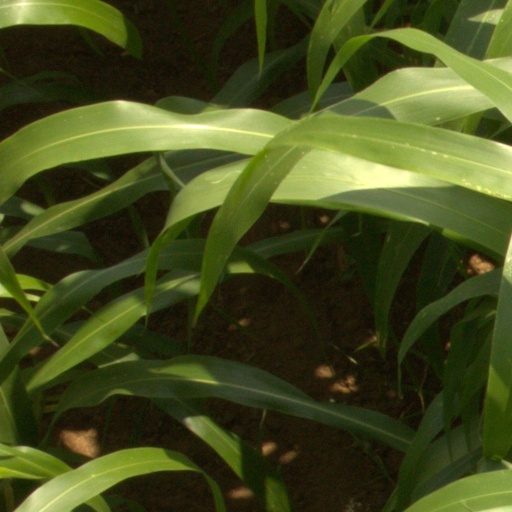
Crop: sorghum